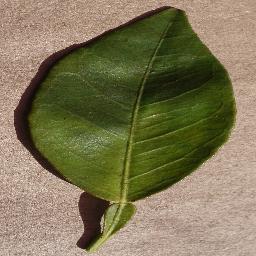
Label: Orange___Haunglongbing_(Citrus_greening)